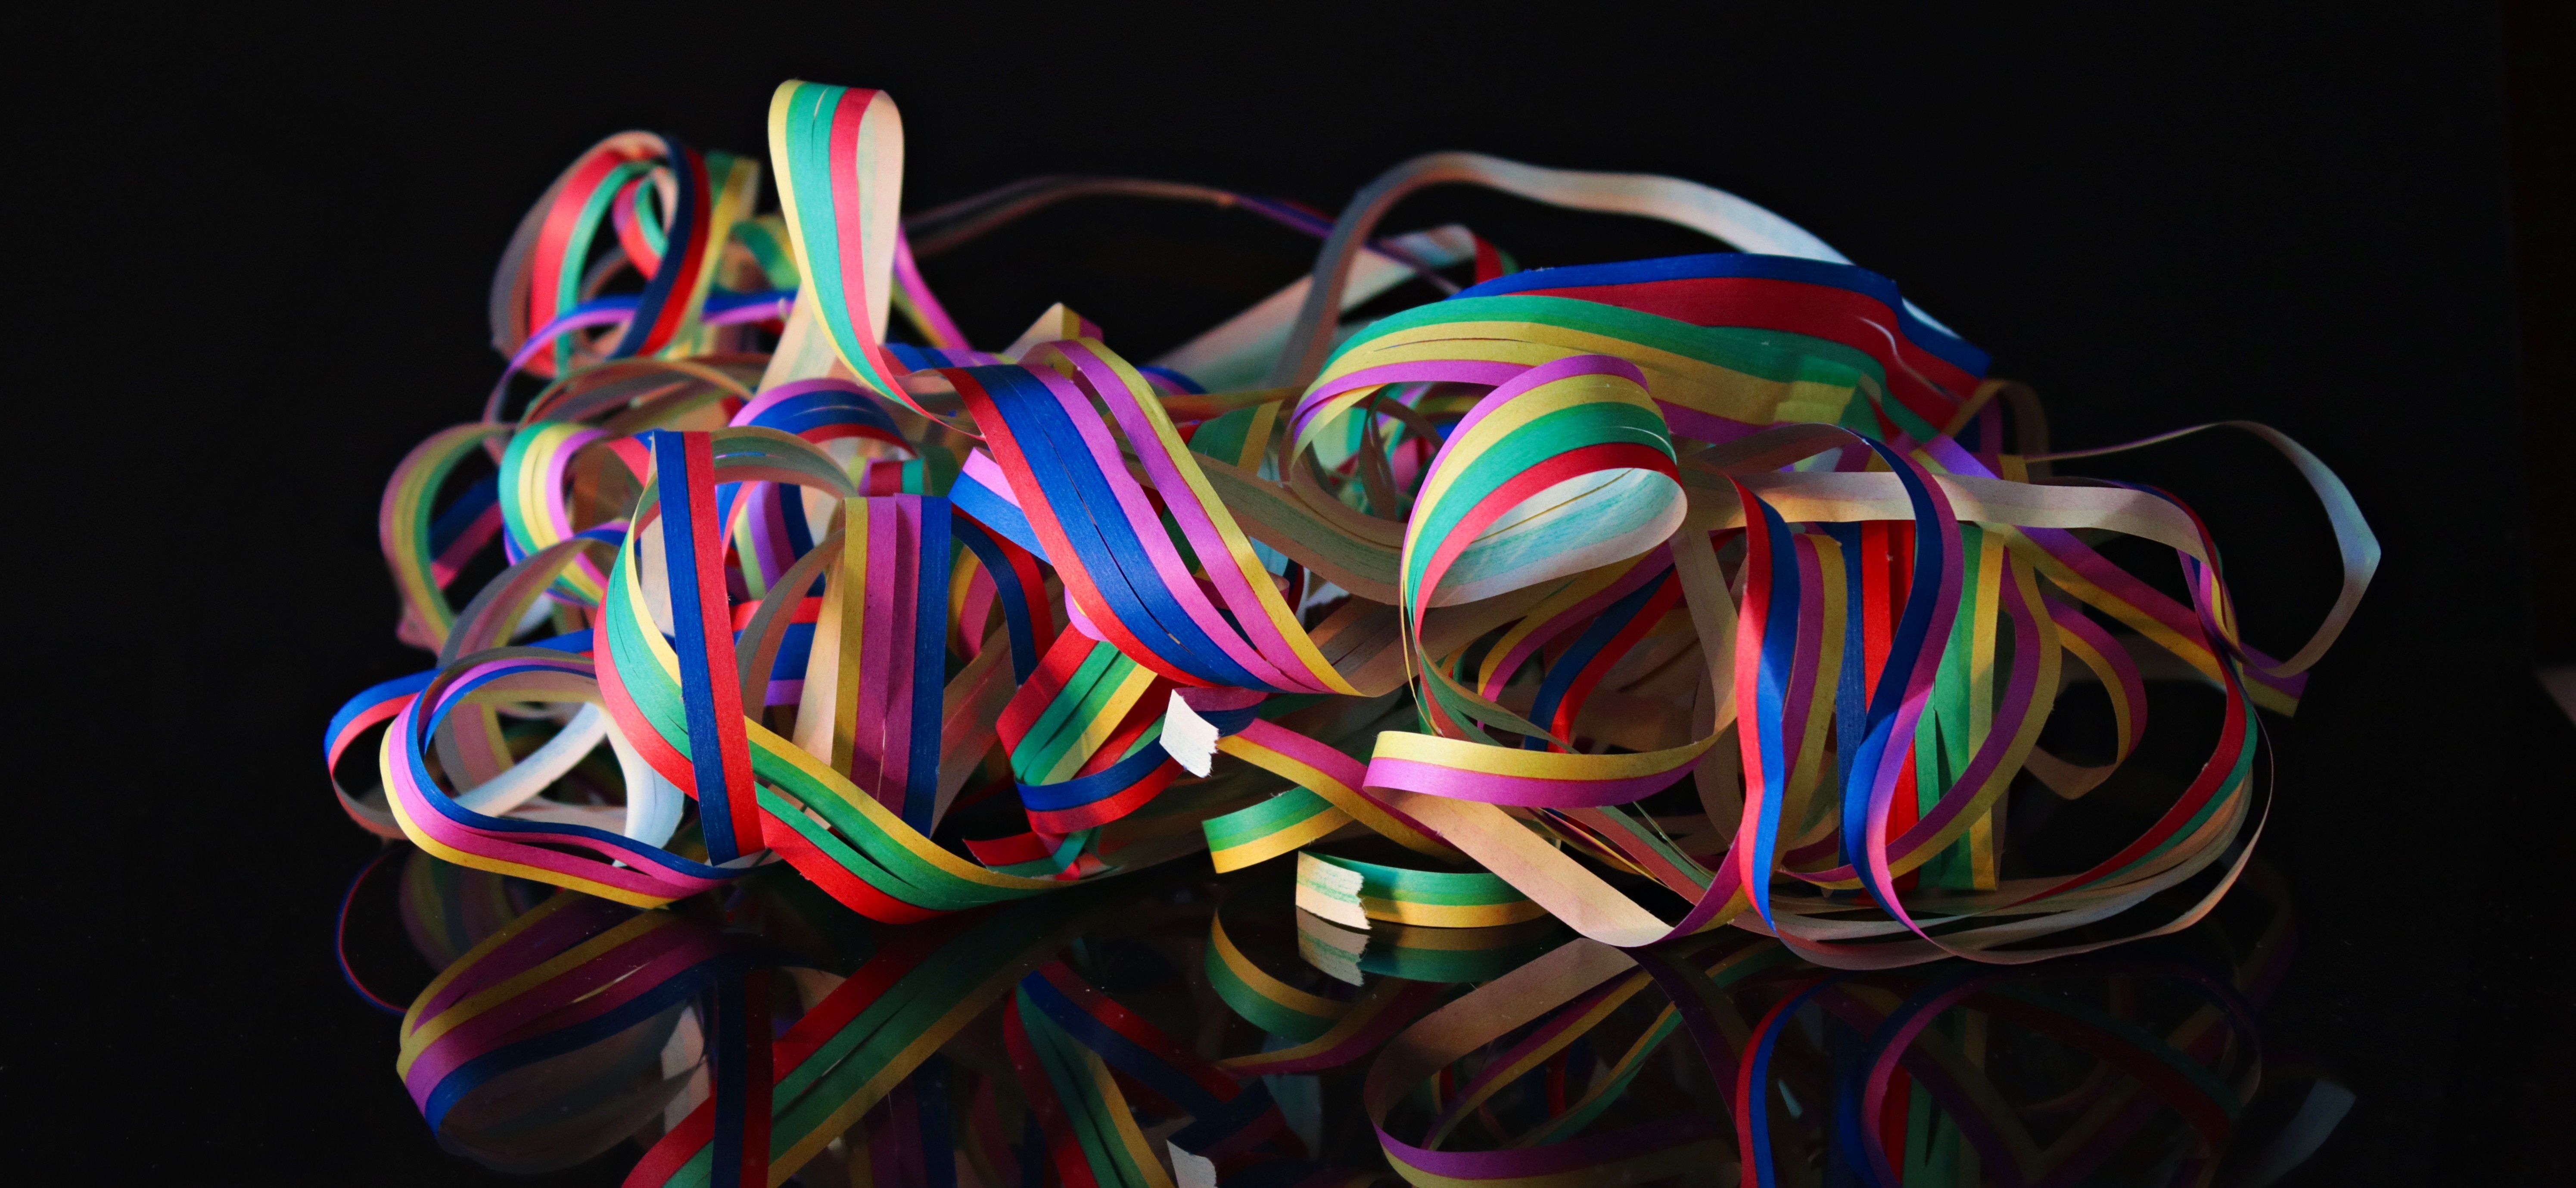
streamer, carnival, party, colorful, fun, deco, party articles, color, celebrate, partyaritkel